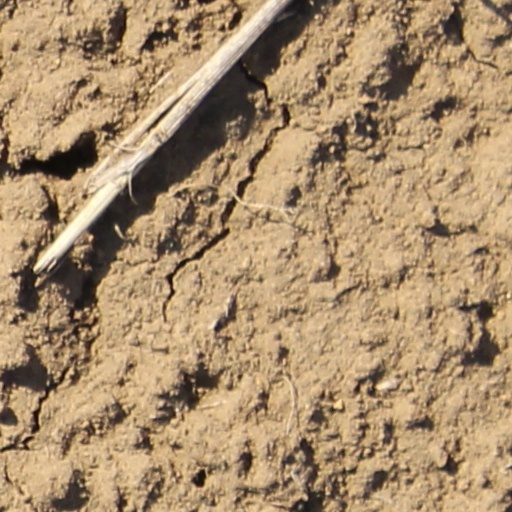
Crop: wheat